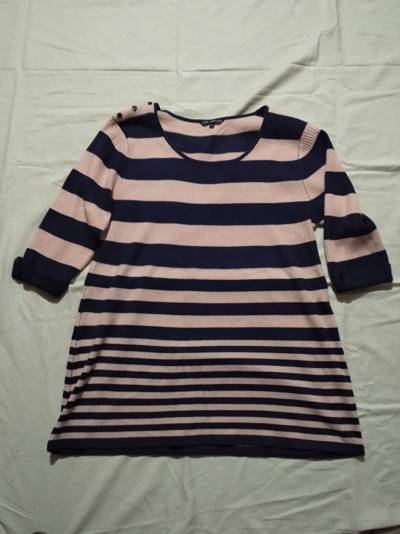
Waste category: clothes